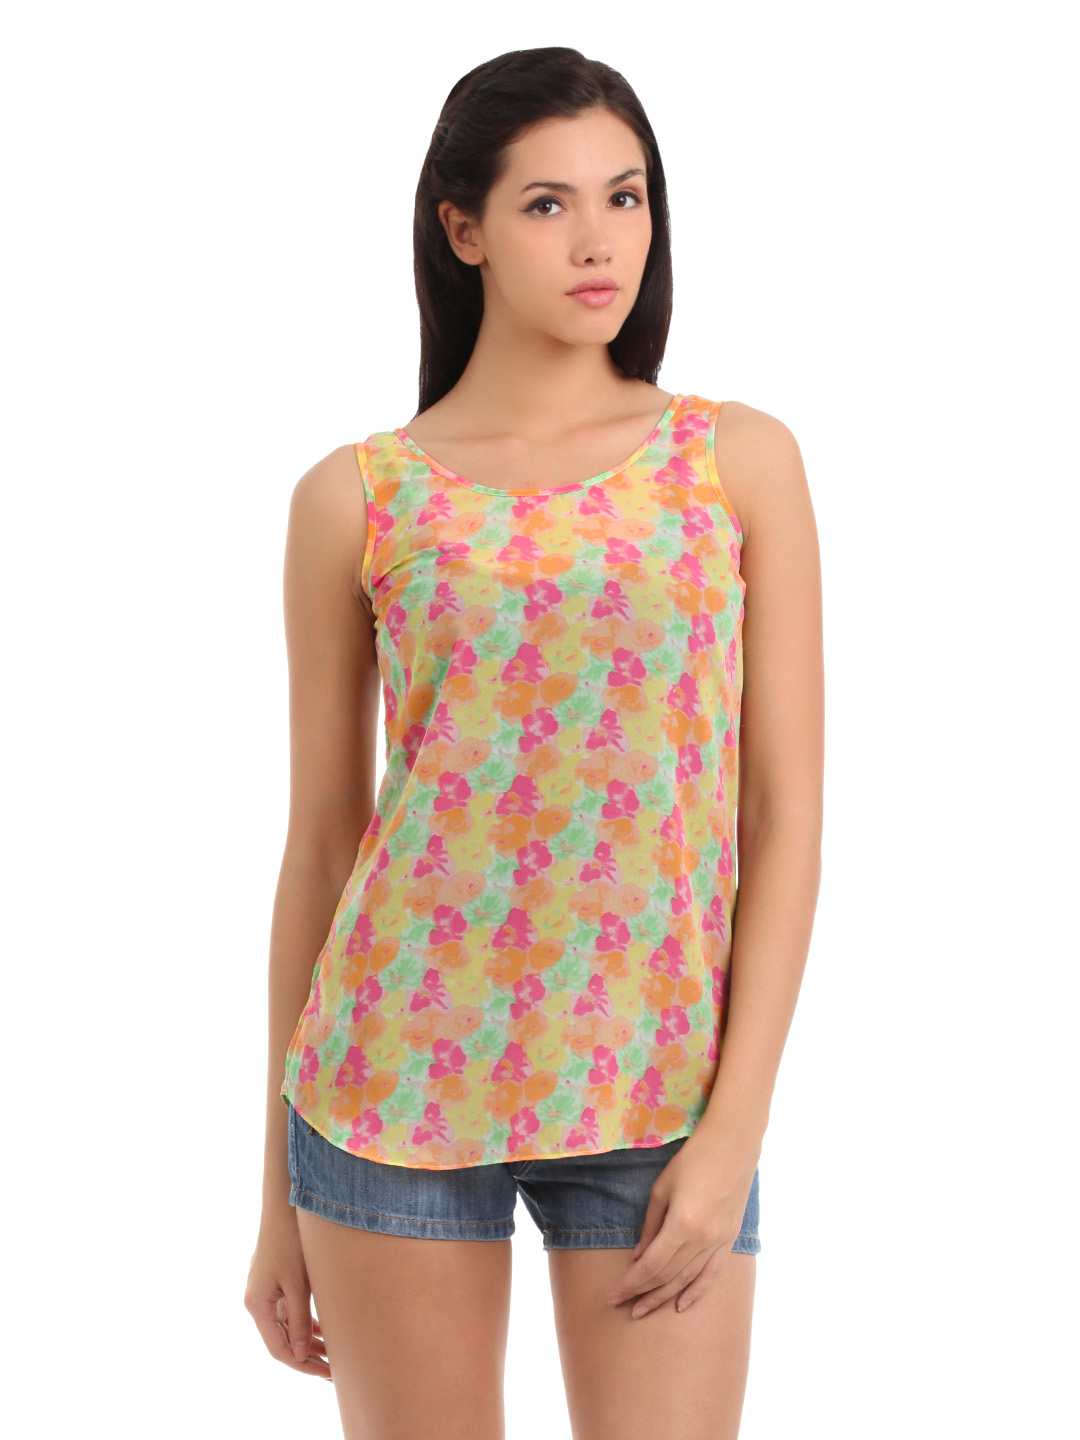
Femella Women Multi Coloured Top
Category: Apparel / Topwear / Tops
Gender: Women
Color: Orange
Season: Fall 2012
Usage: Casual